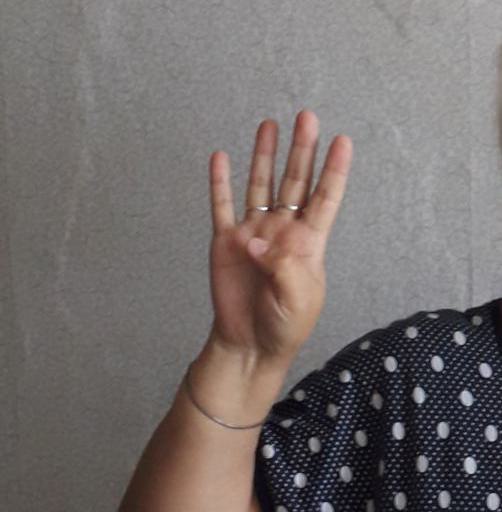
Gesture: four